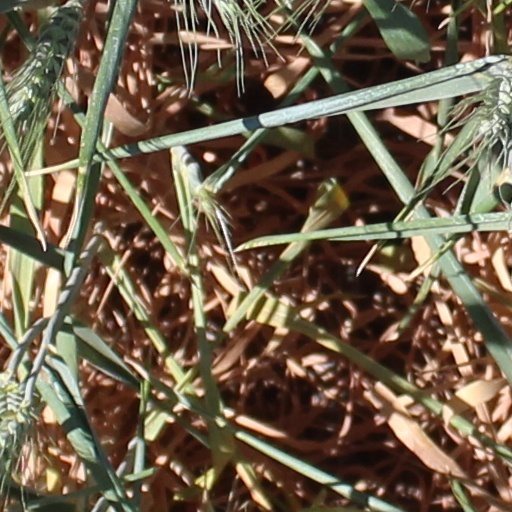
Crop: wheat